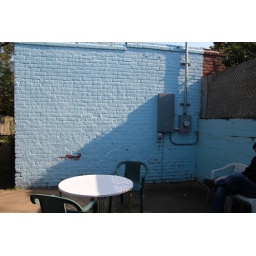
nice blue wall with crappy chairs, this light was around 2:00